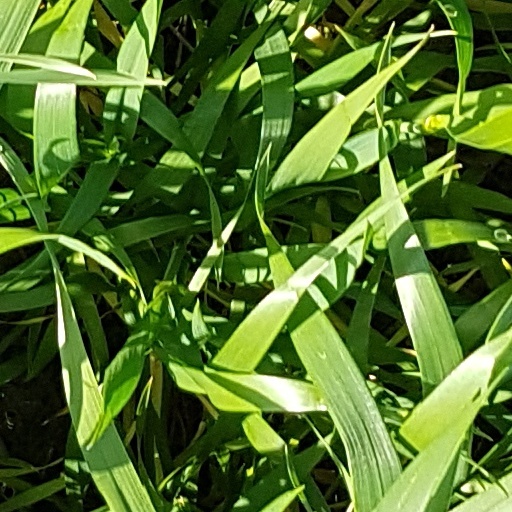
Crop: wheat